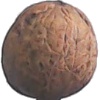
Label: walnut